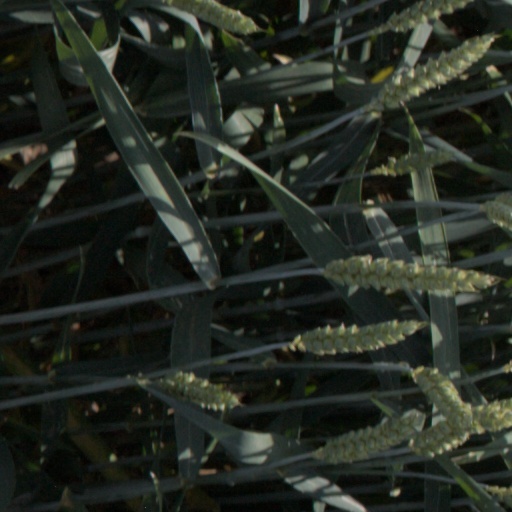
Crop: wheat